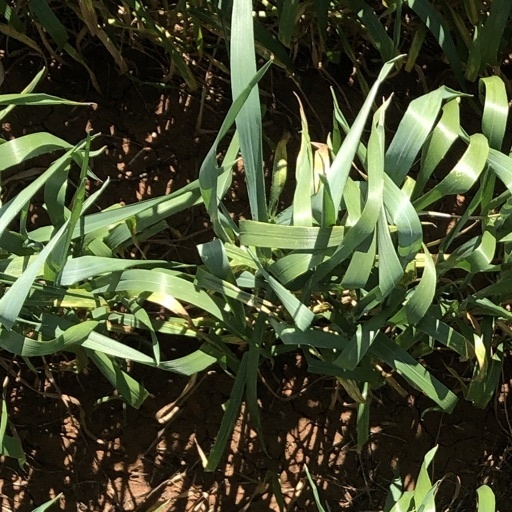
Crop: wheat